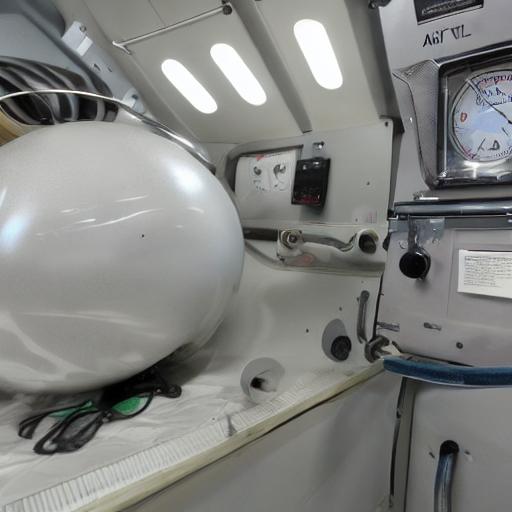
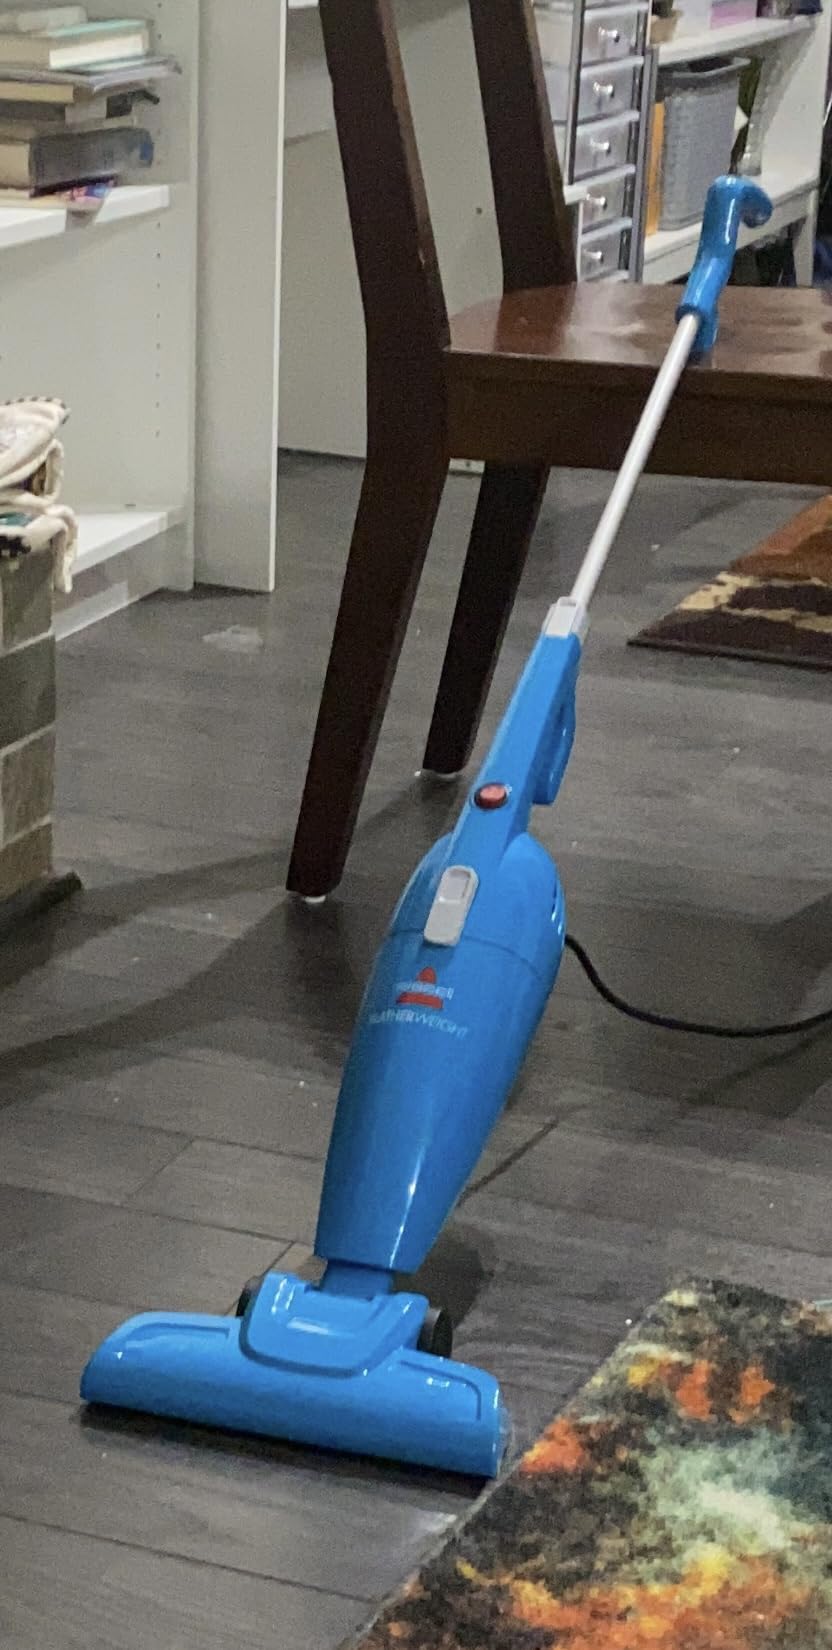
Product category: items_vacuum
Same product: no